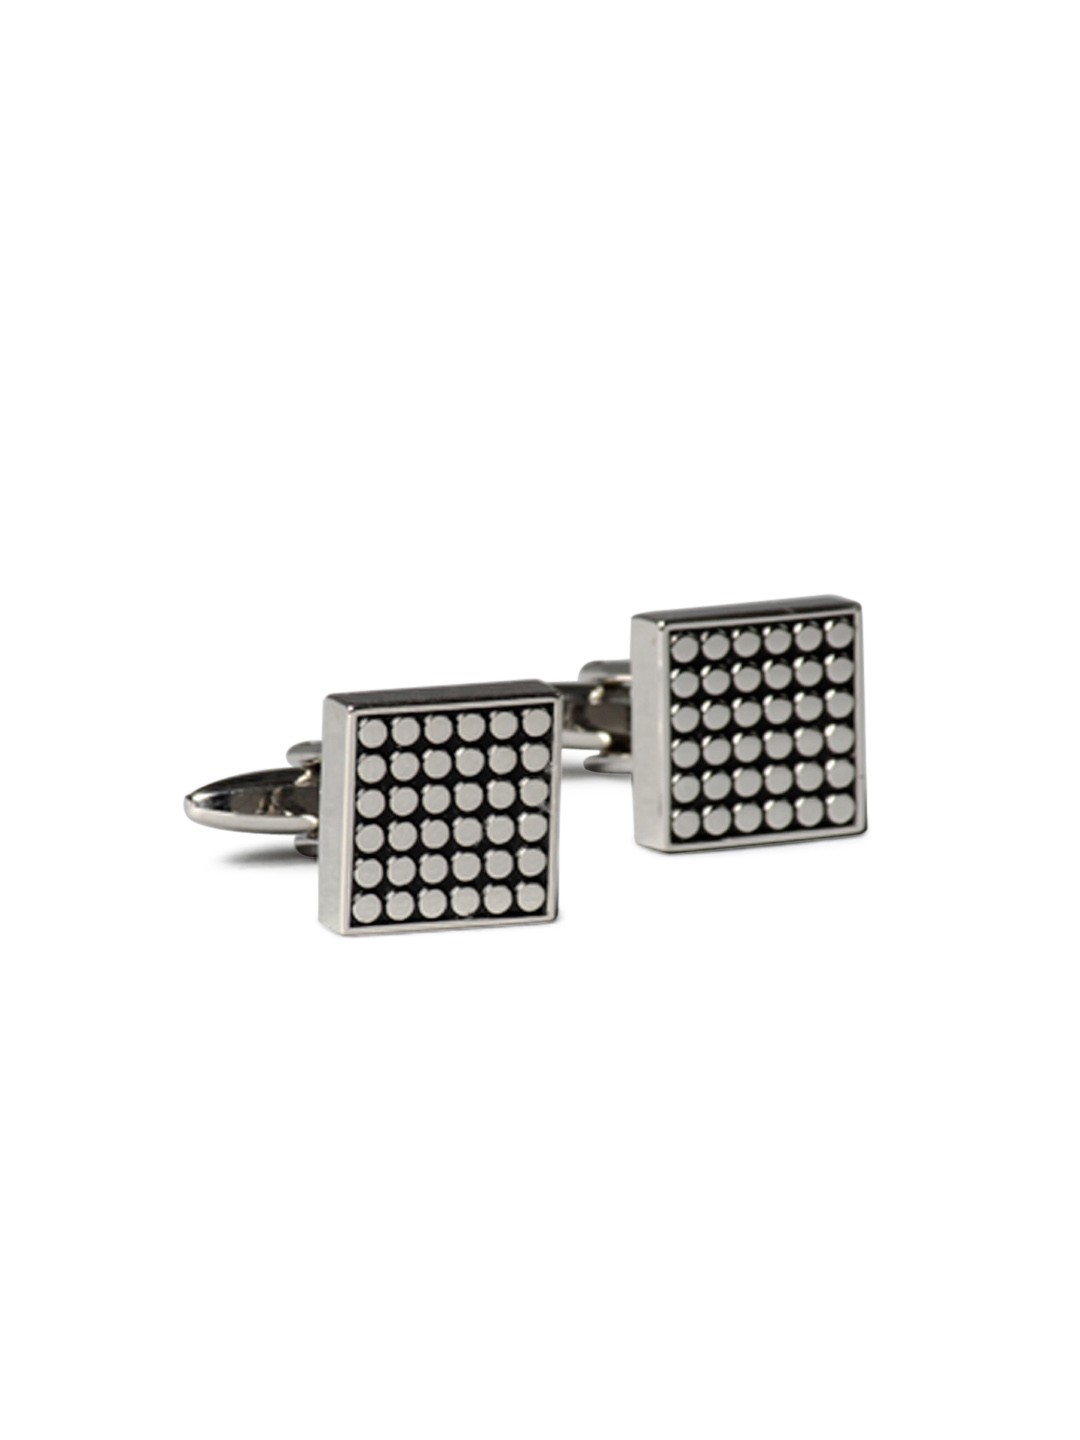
Belmonte Men Steel Bright Assorted Cufflinks
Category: Accessories / Cufflinks / Cufflinks
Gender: Men
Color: Steel
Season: Summer 2012
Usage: Formal